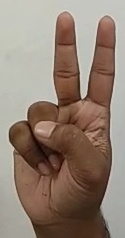
ASL sign: V